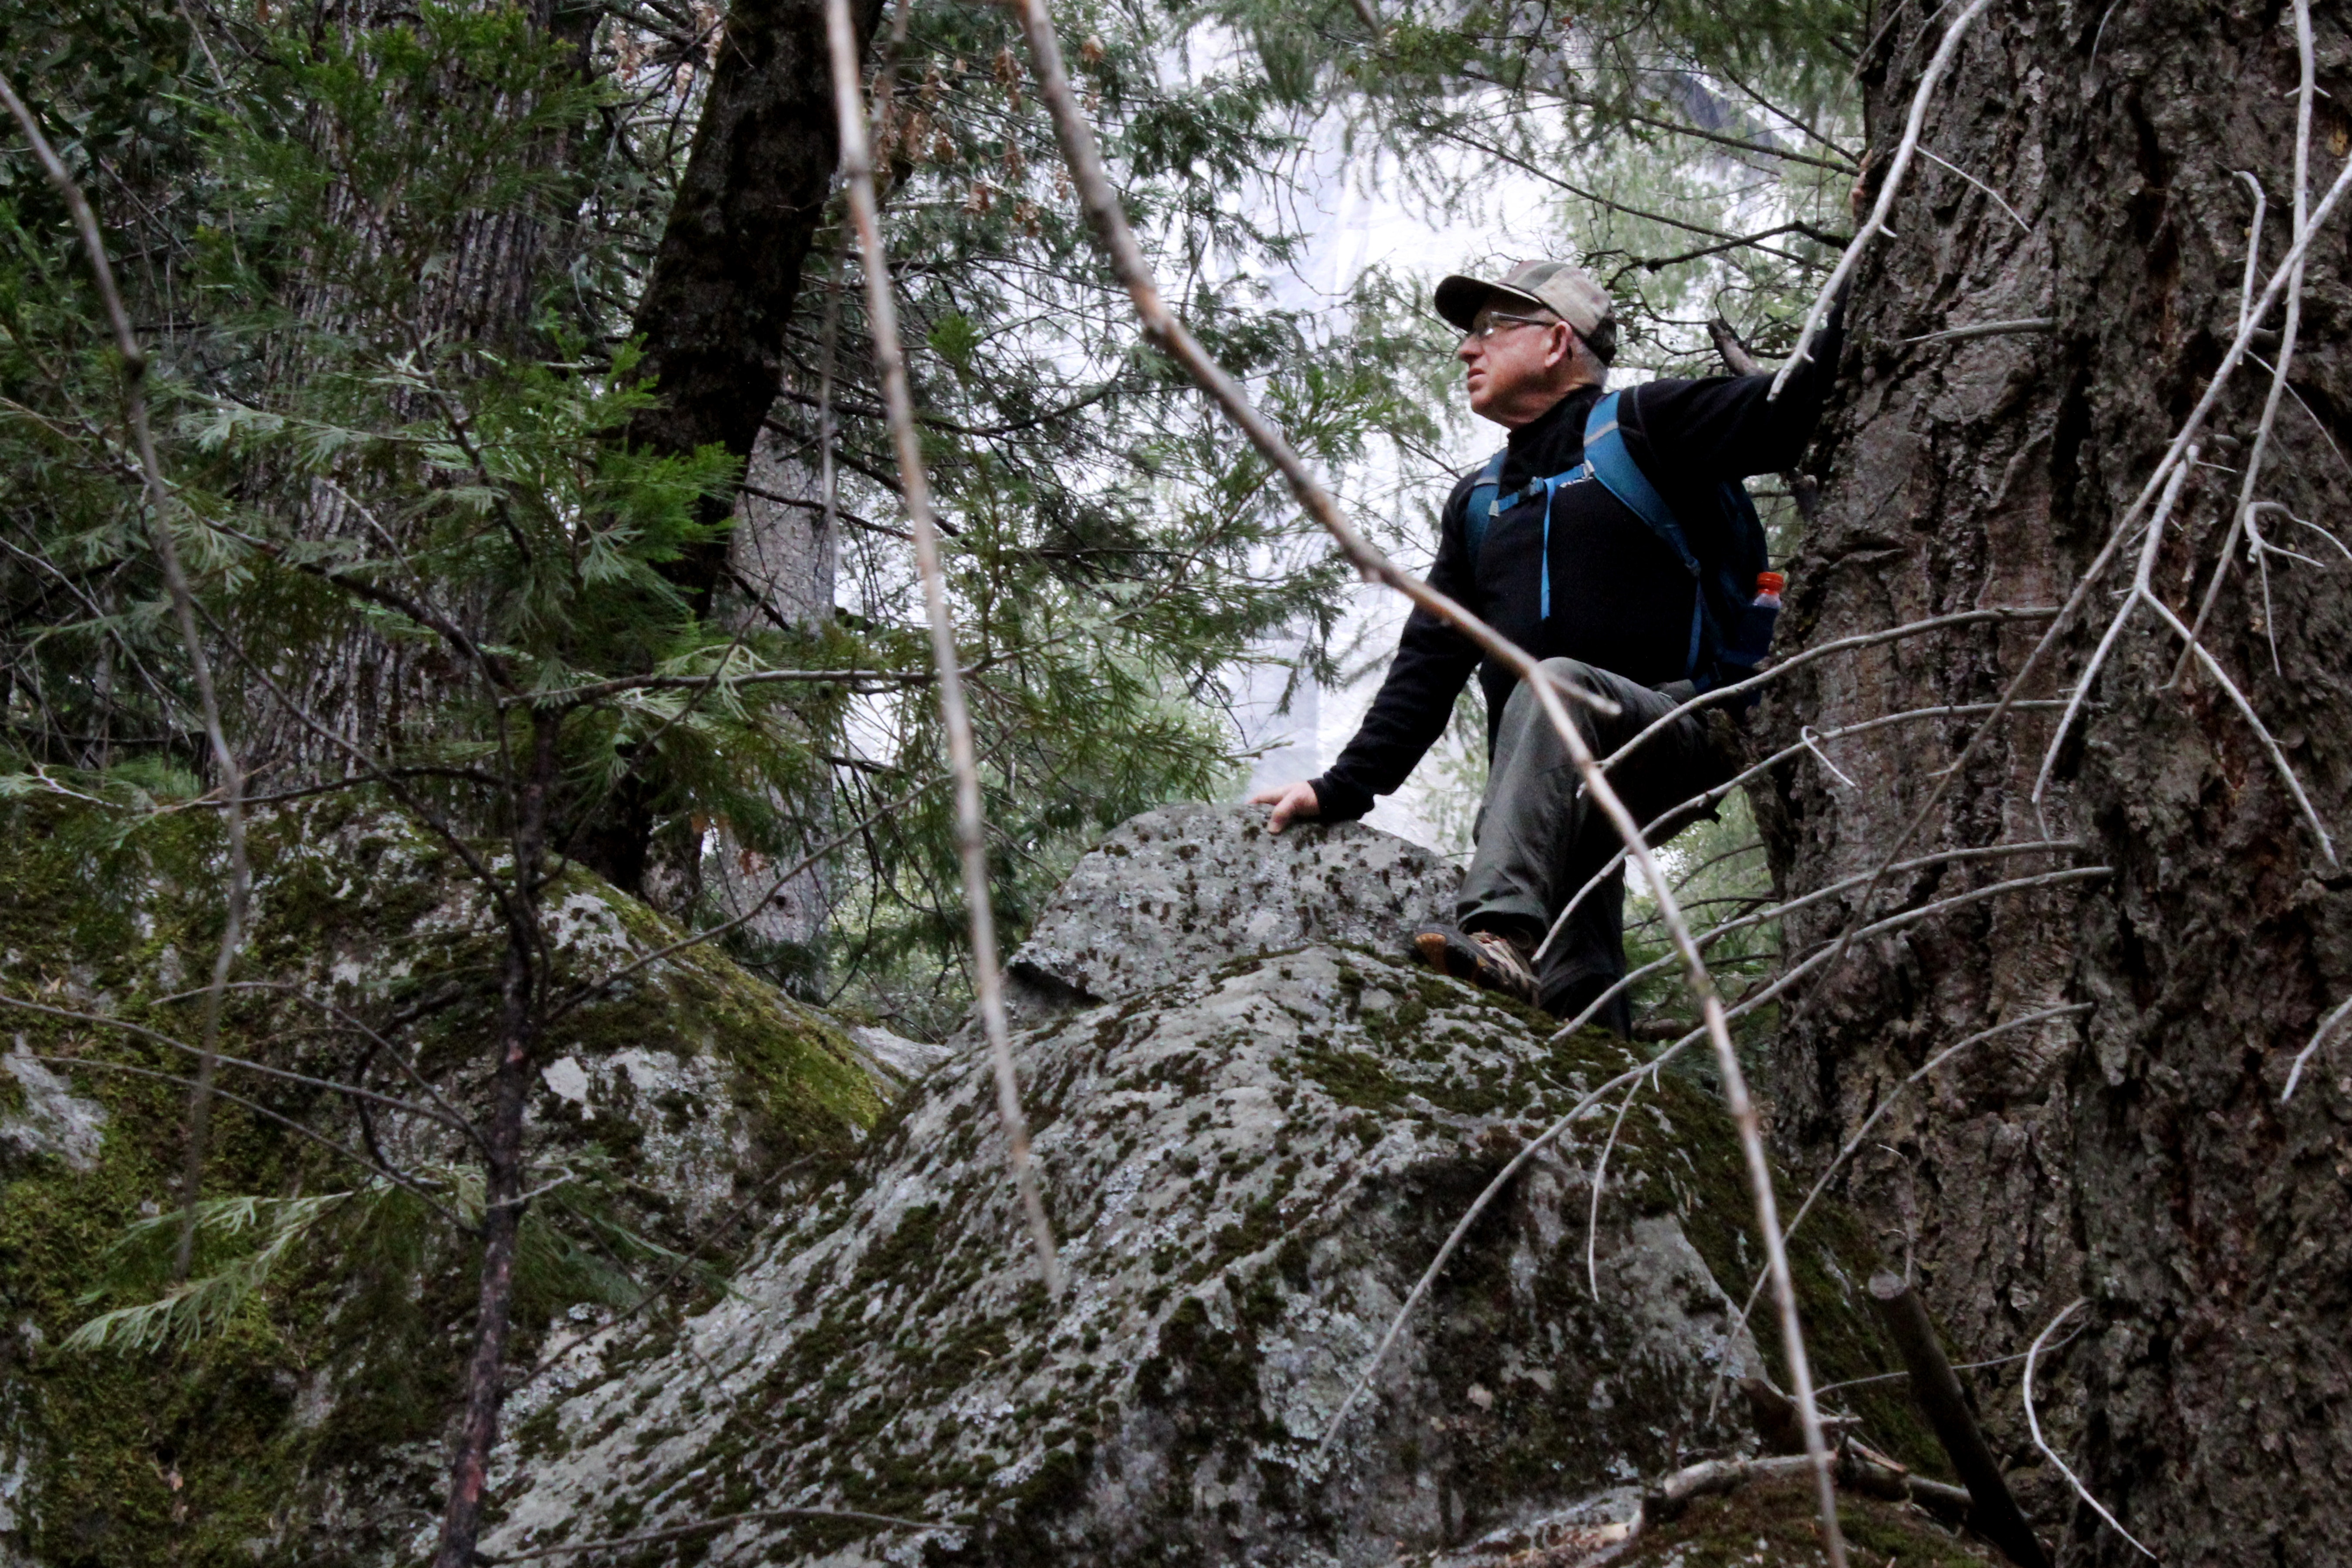
natural environment, tree, jungle, forest, adventure, wilderness, old growth forest, rainforest, abseiling, recreation, organism, plant, valdivian temperate rain forest, sport climbing, branch, Northern hardwood forest